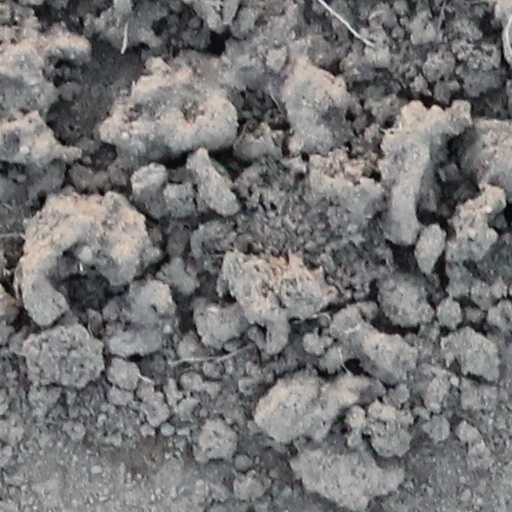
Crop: wheat